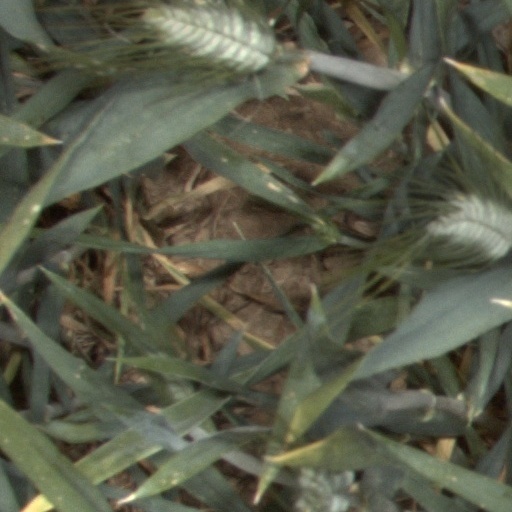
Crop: wheat